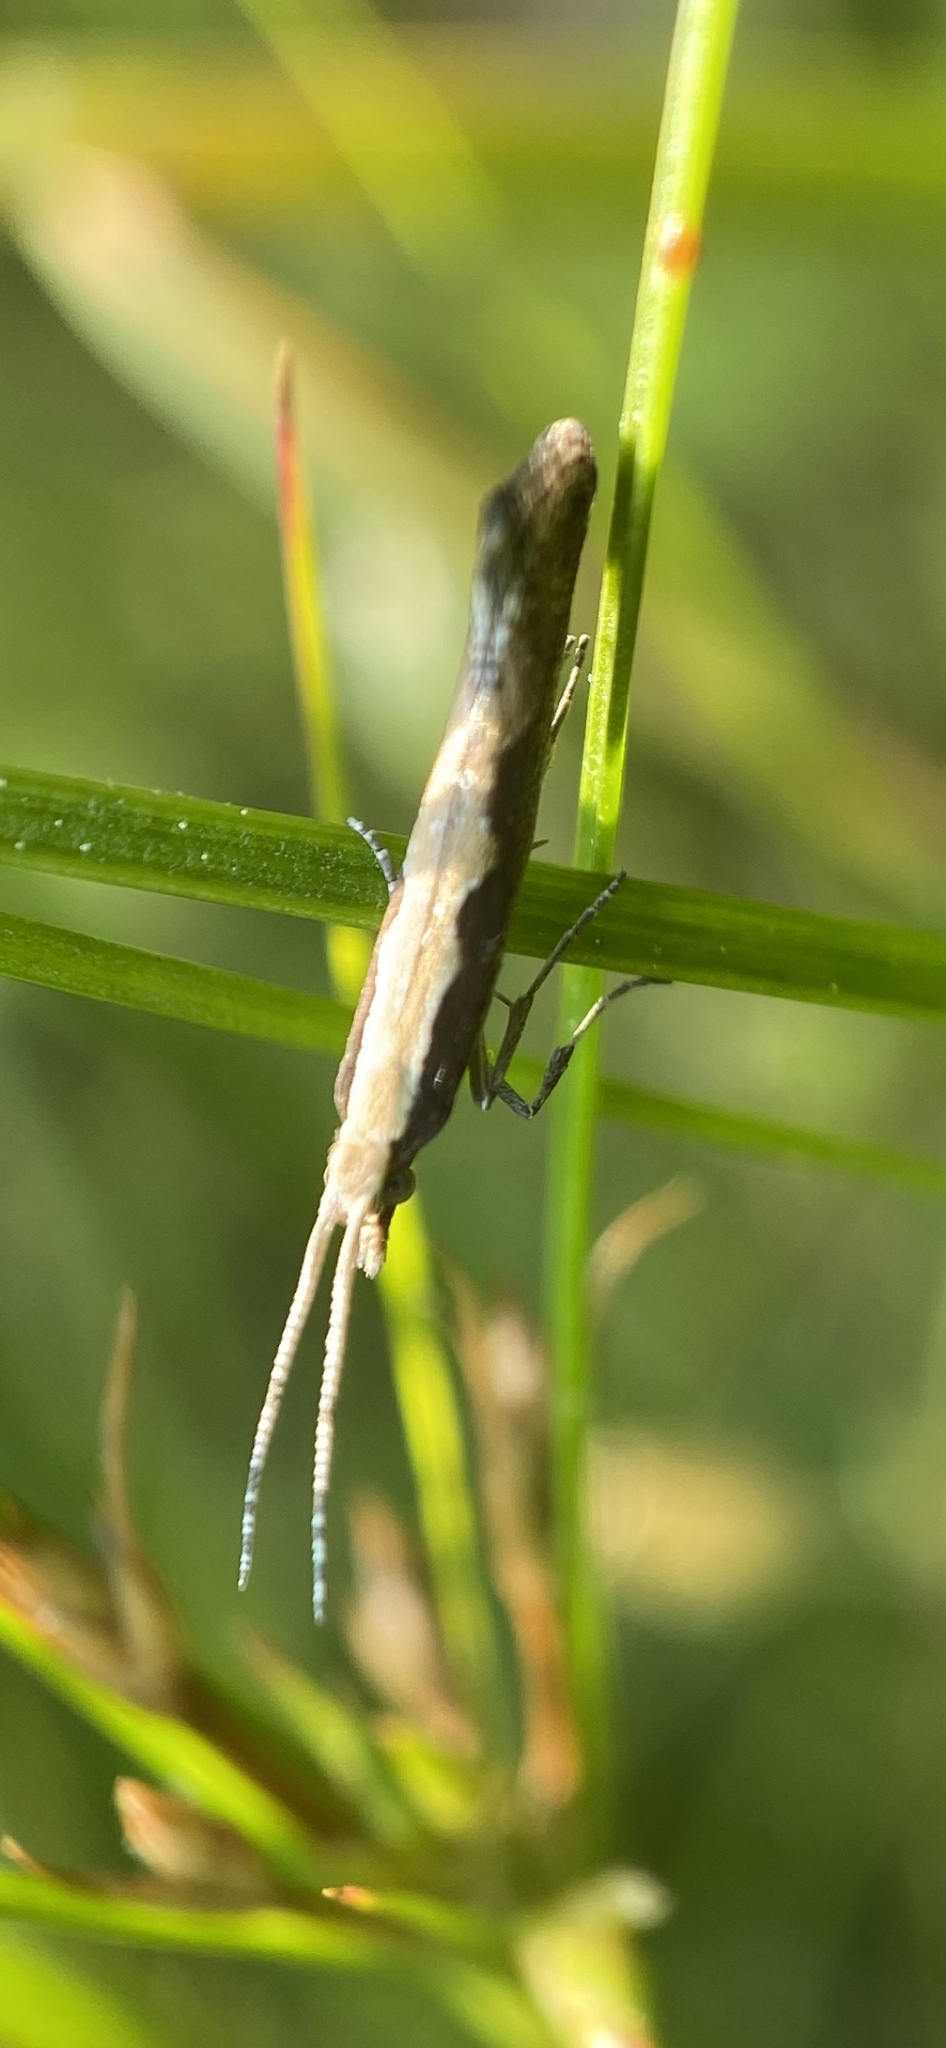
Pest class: diamondback_moth